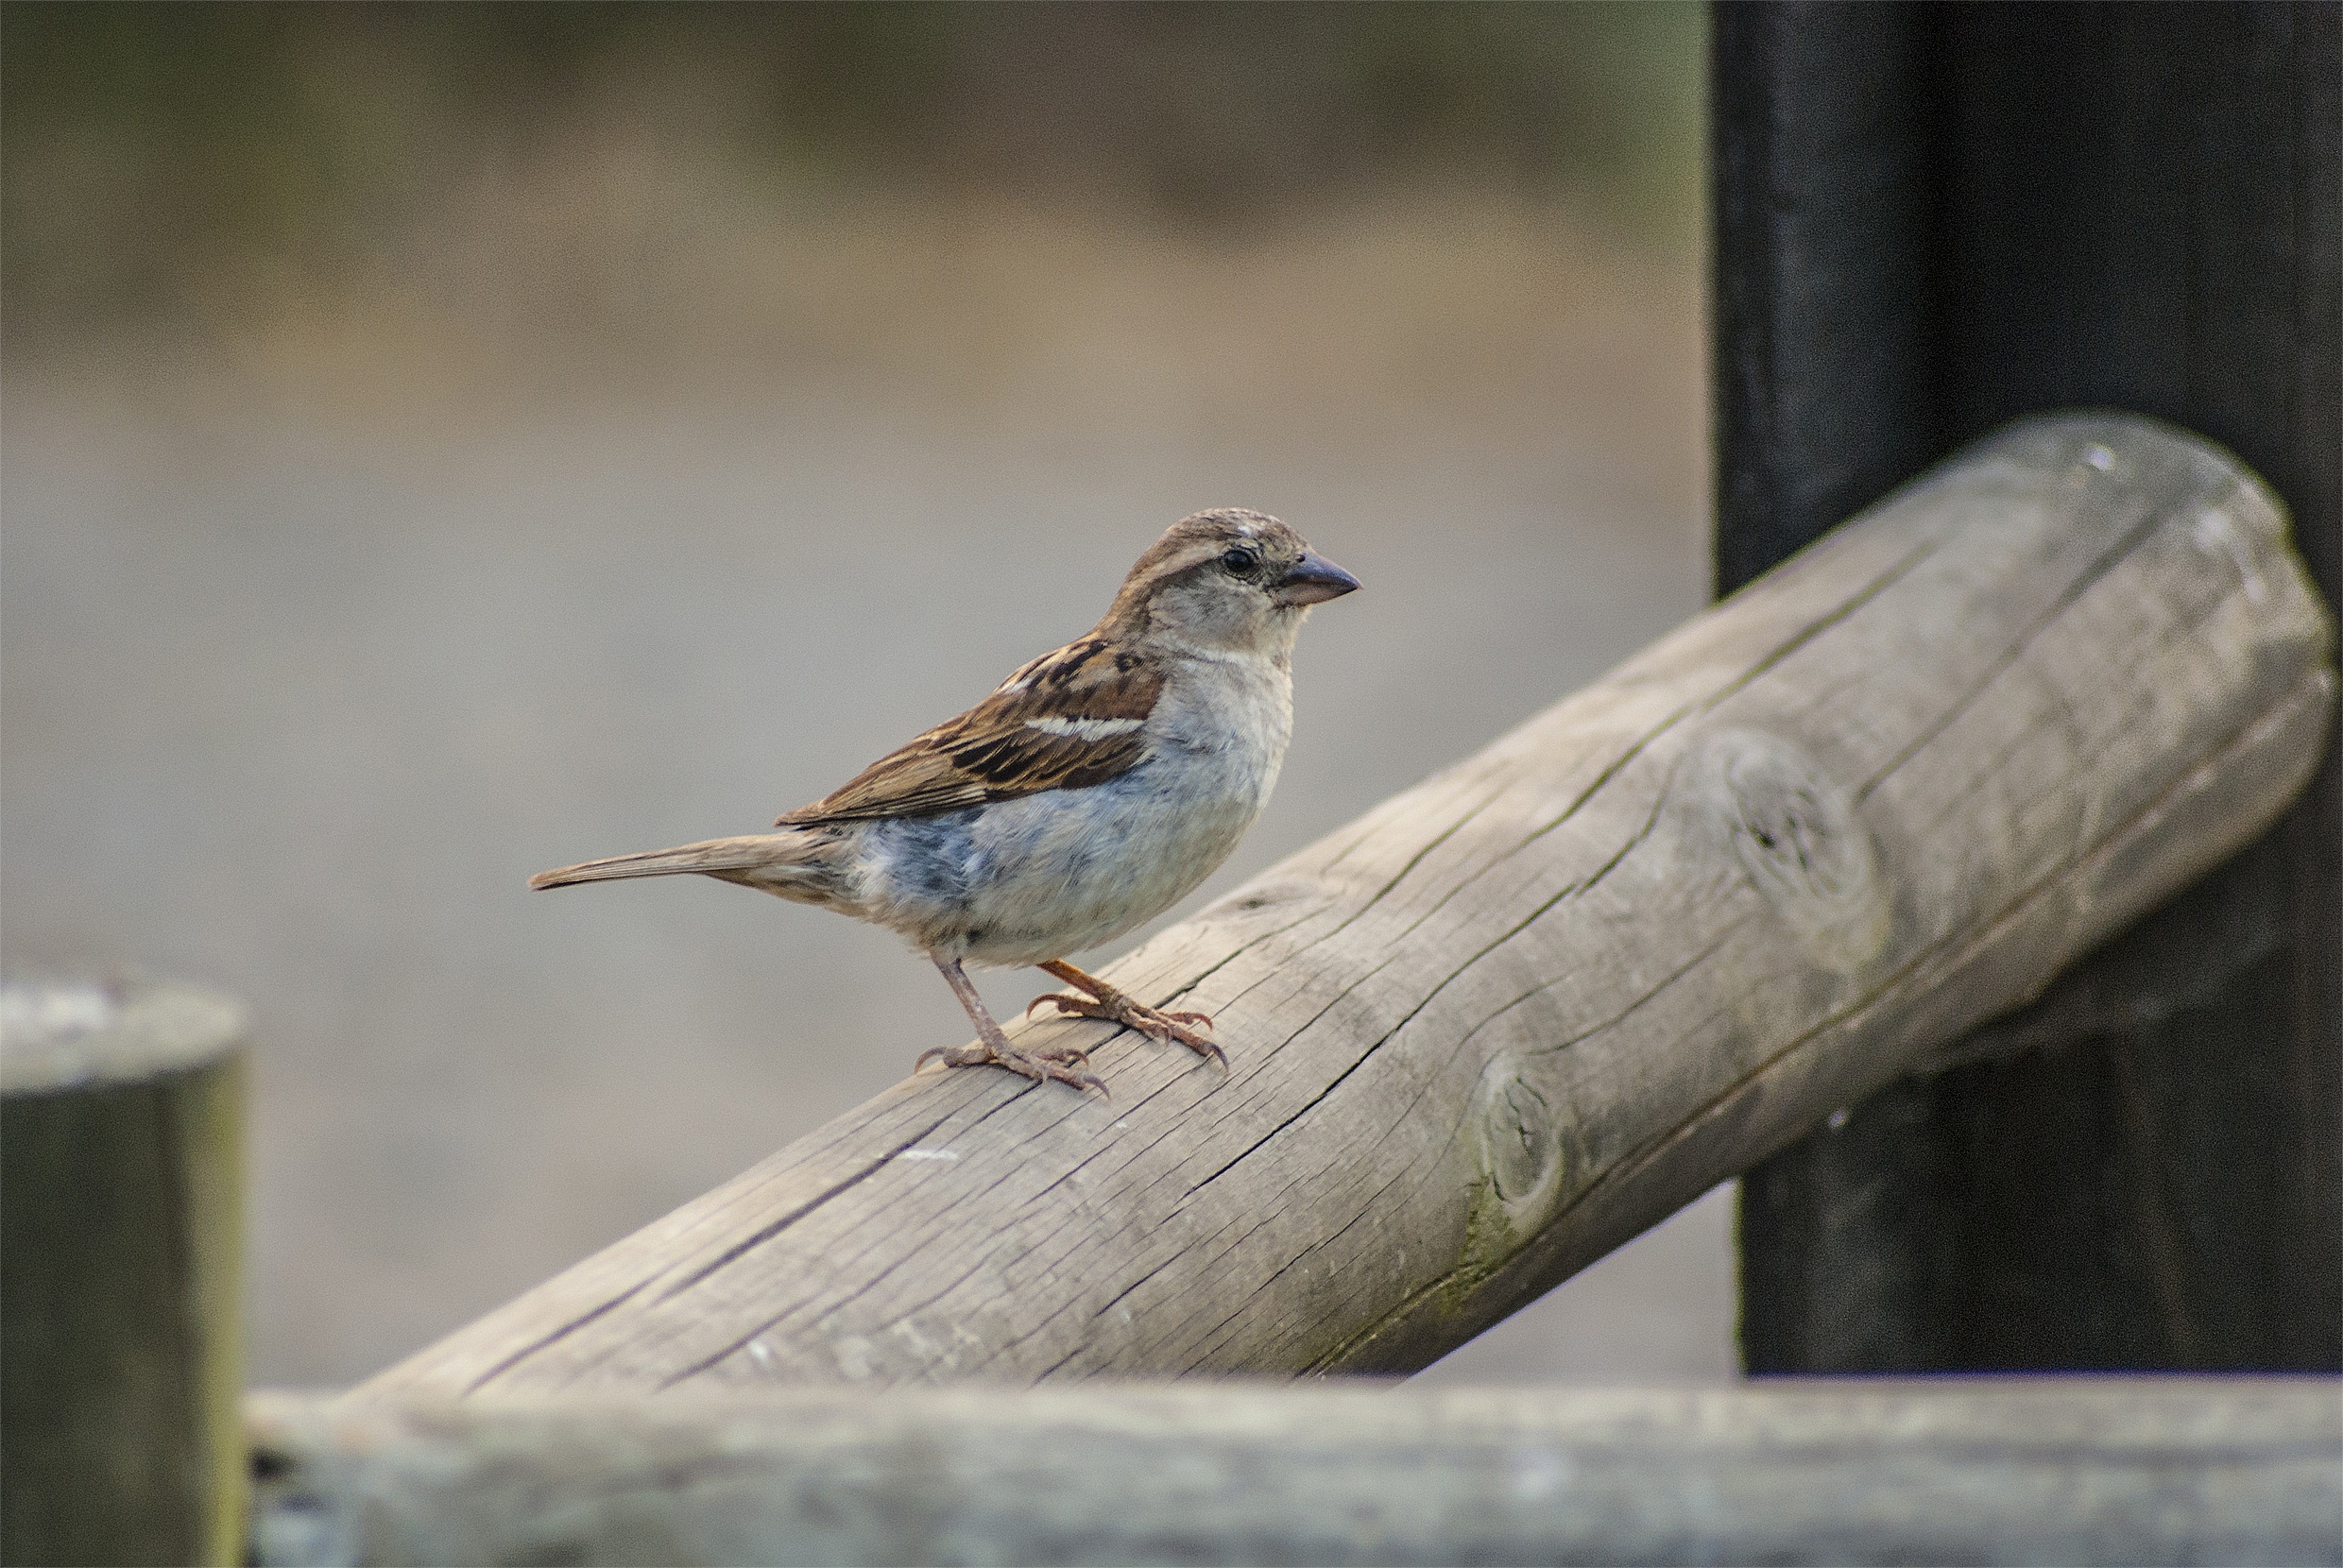
nature, branch, bird, wildlife, beak, fauna, vertebrate, sparrow, finch, ave, little bird, wren, house sparrow, perching bird, emberizidae